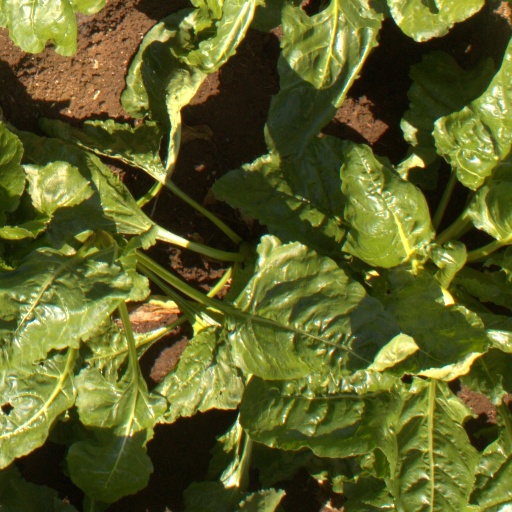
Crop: sugar beet